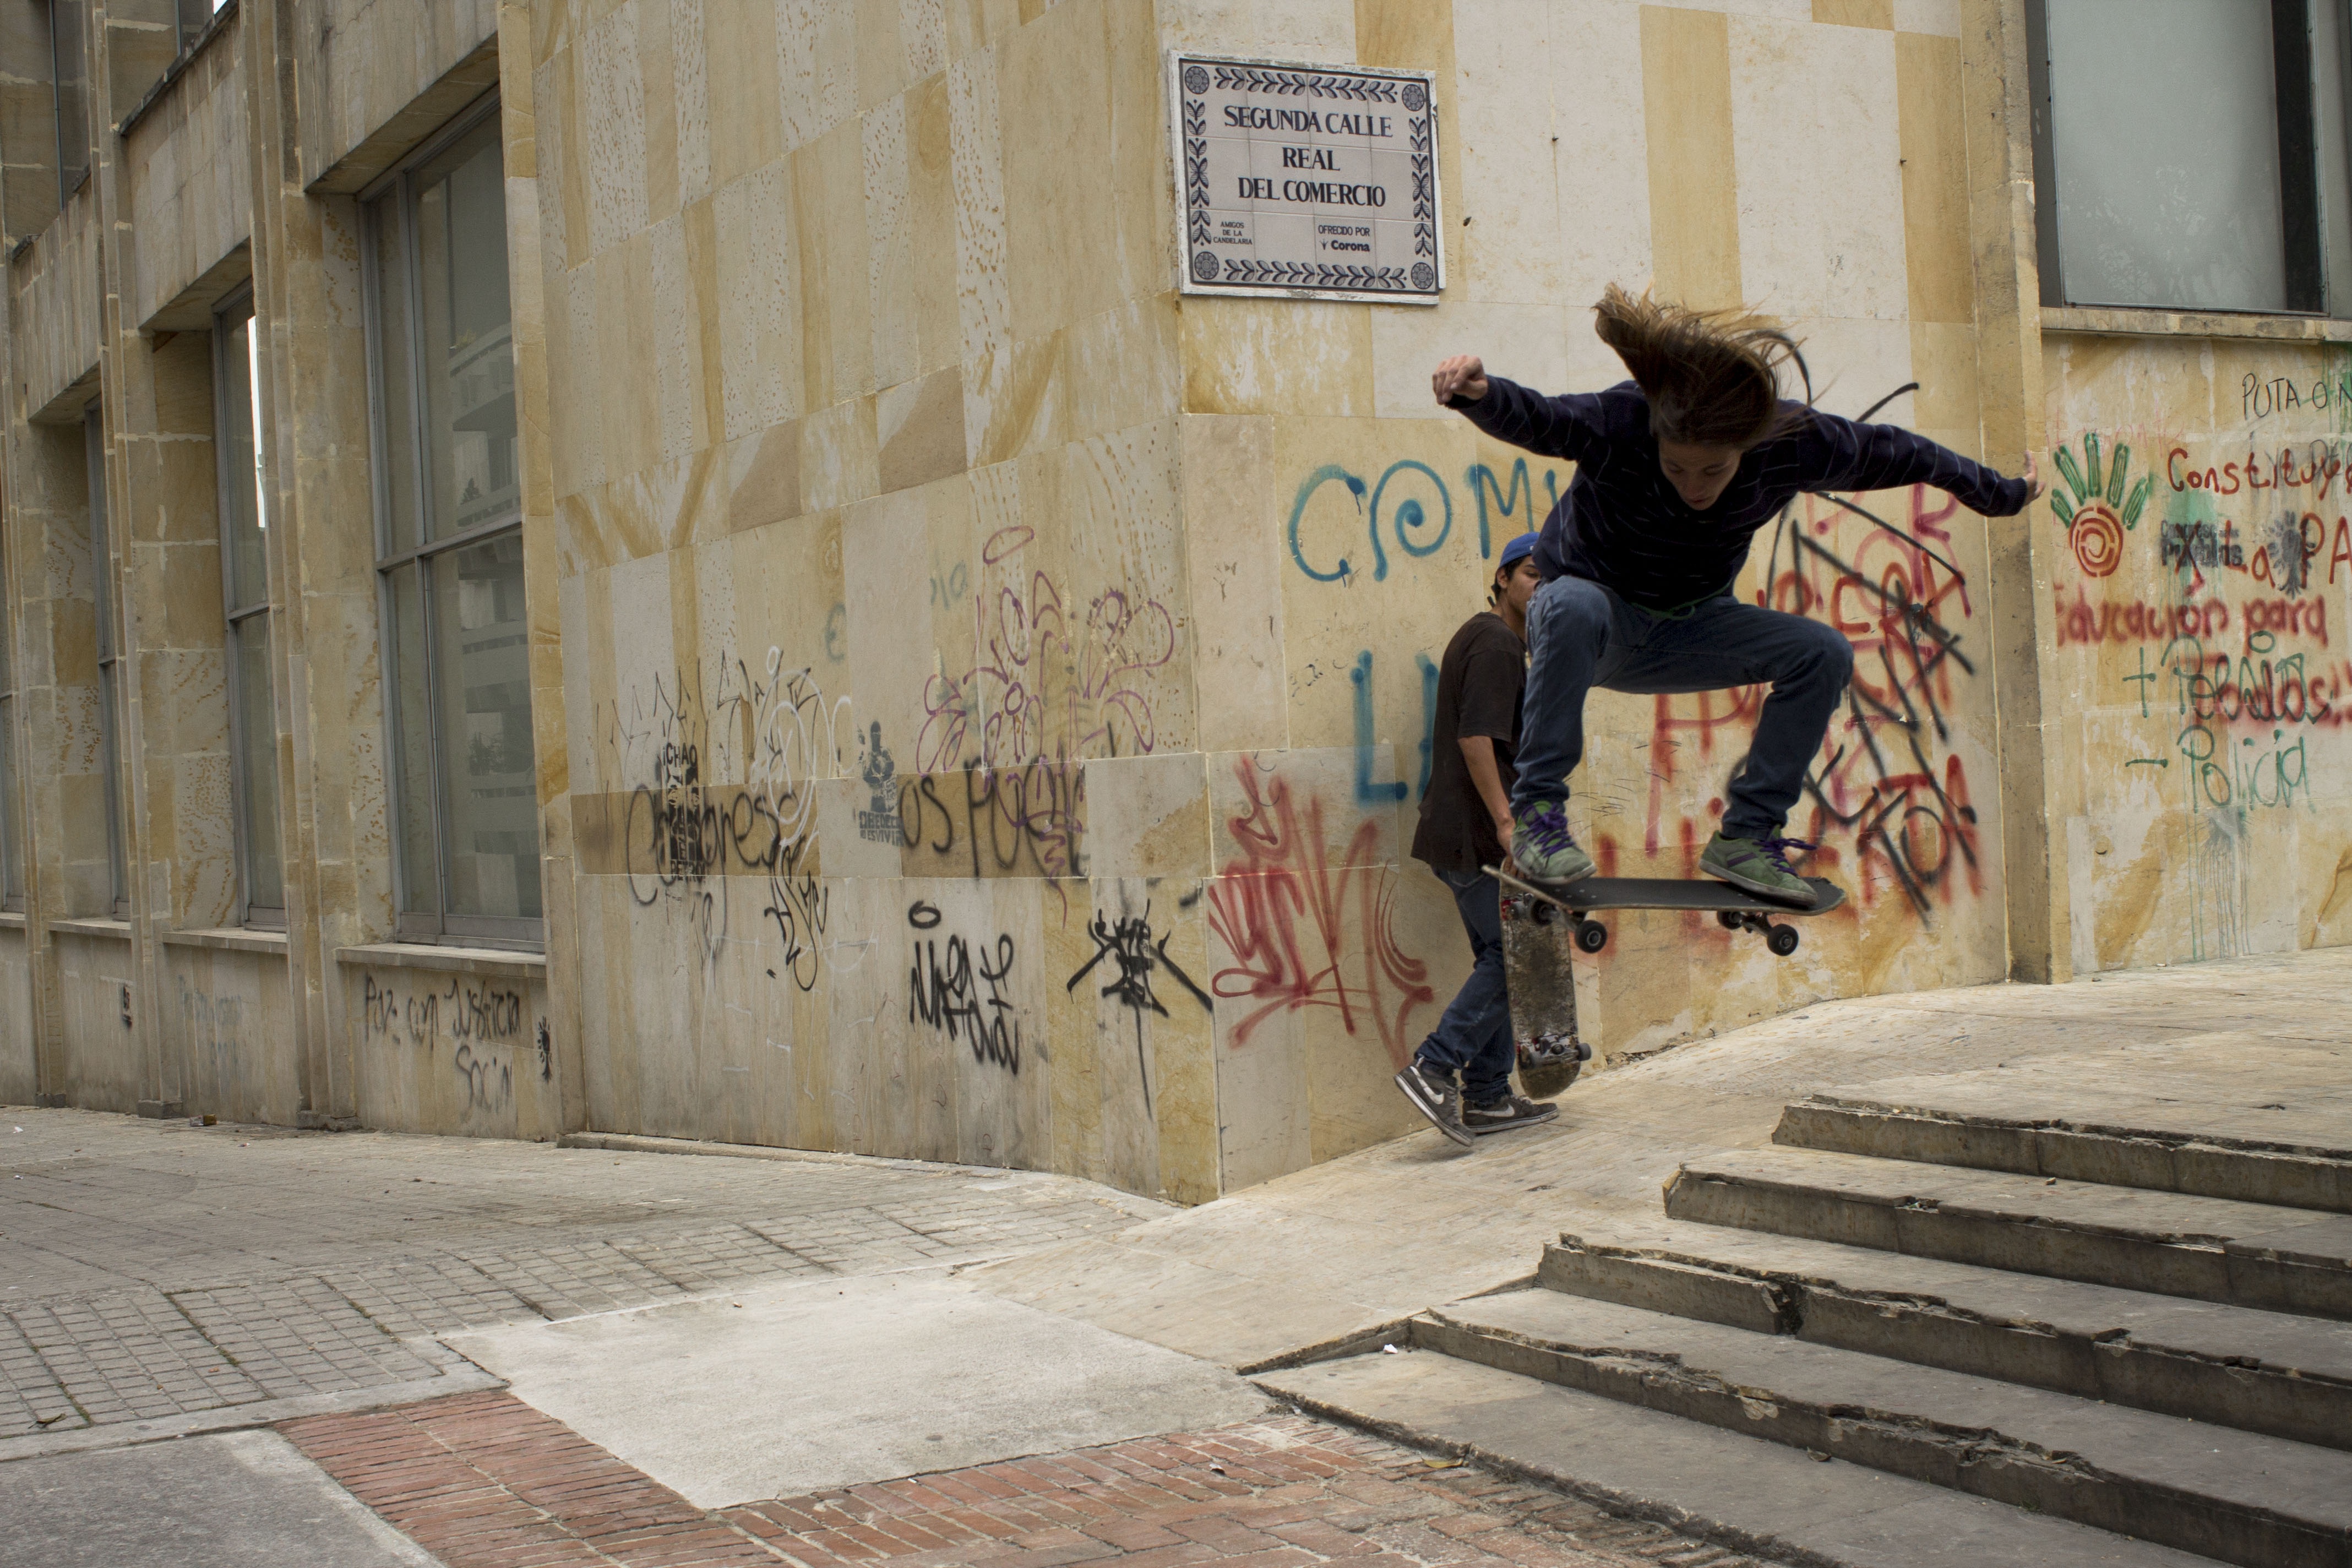
architecture, road, street, skate, city, urban, wall, graffiti, street art, street artist, art, infrastructure, mural, urban area